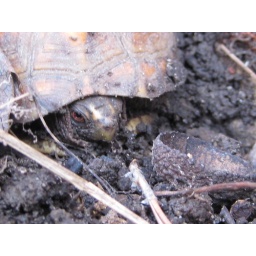
found him in my flower bed